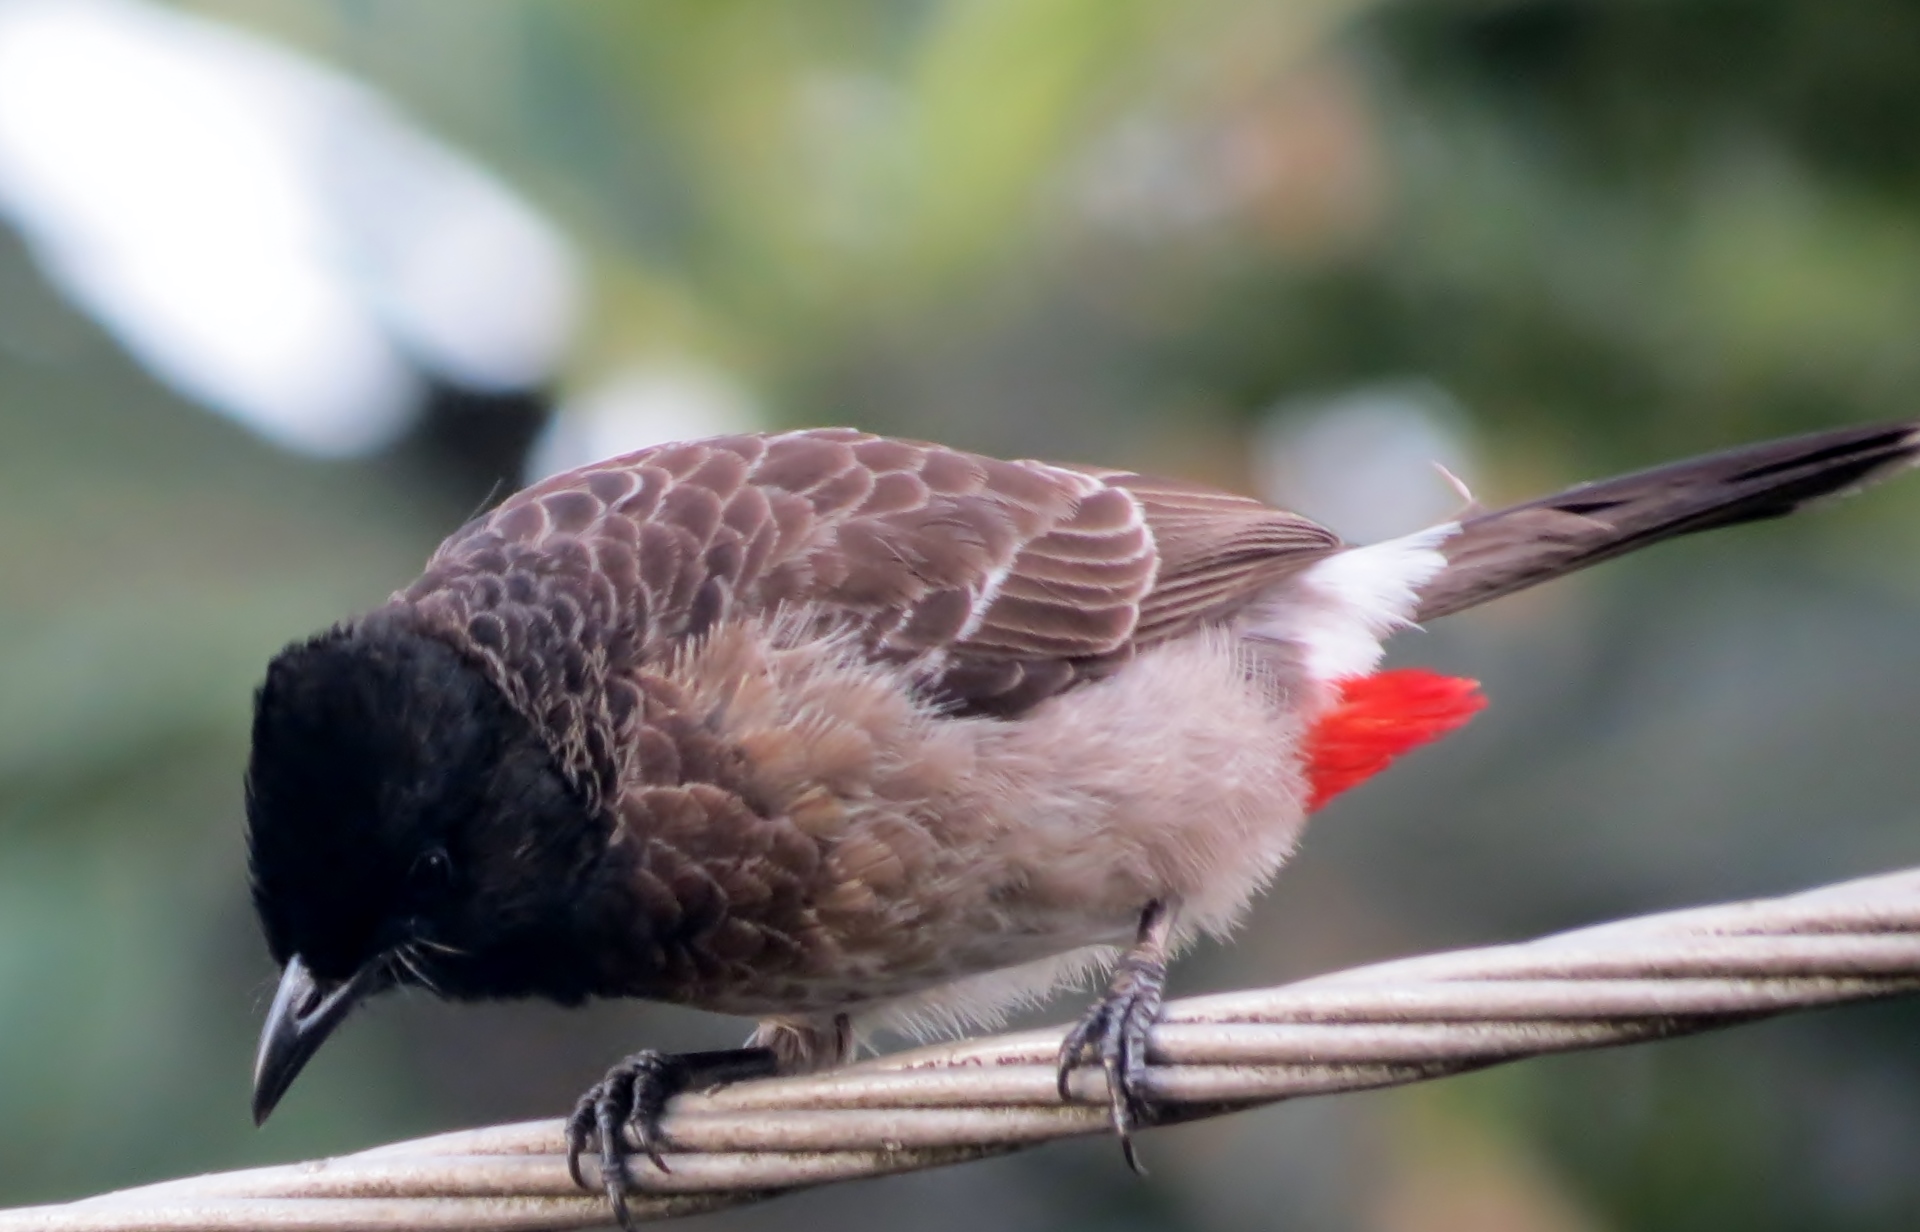
red, eye, bird, plant, beak, feather, twig, wing, tail, perching bird, natural material, wildlife, claw, balance, songbird